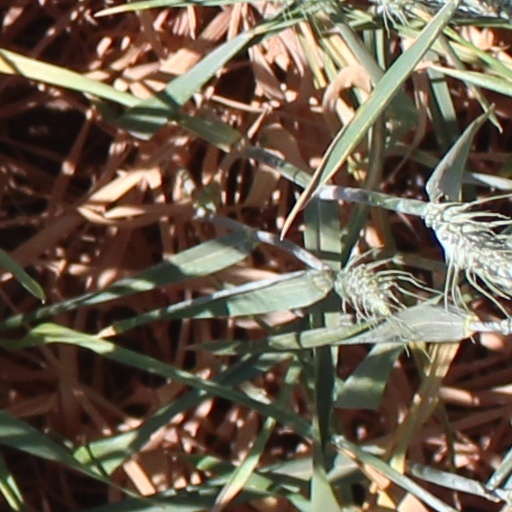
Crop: wheat